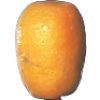
Label: Kumquats 1